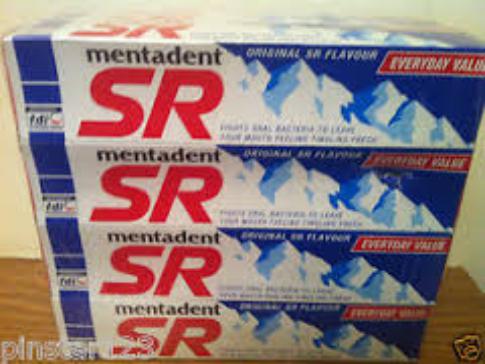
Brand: mentadent sr
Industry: Necessities